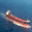
Label: ship